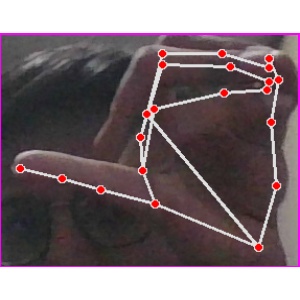
अक्षर: च